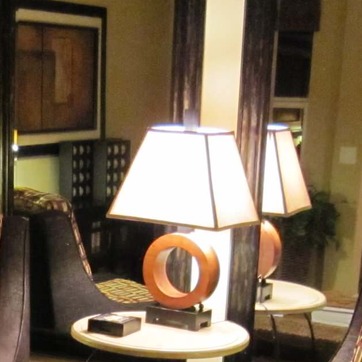
Material: glass